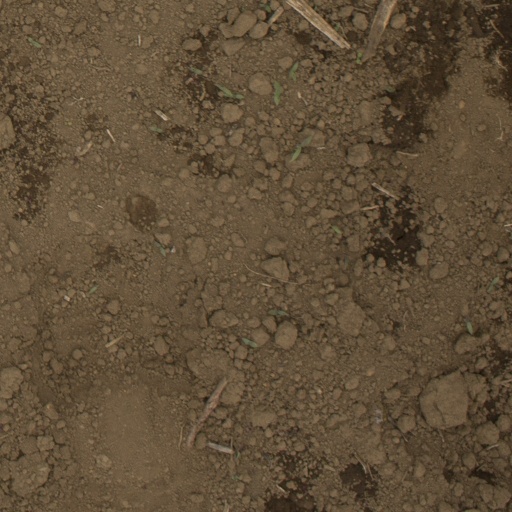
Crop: Jerusalem artichoke